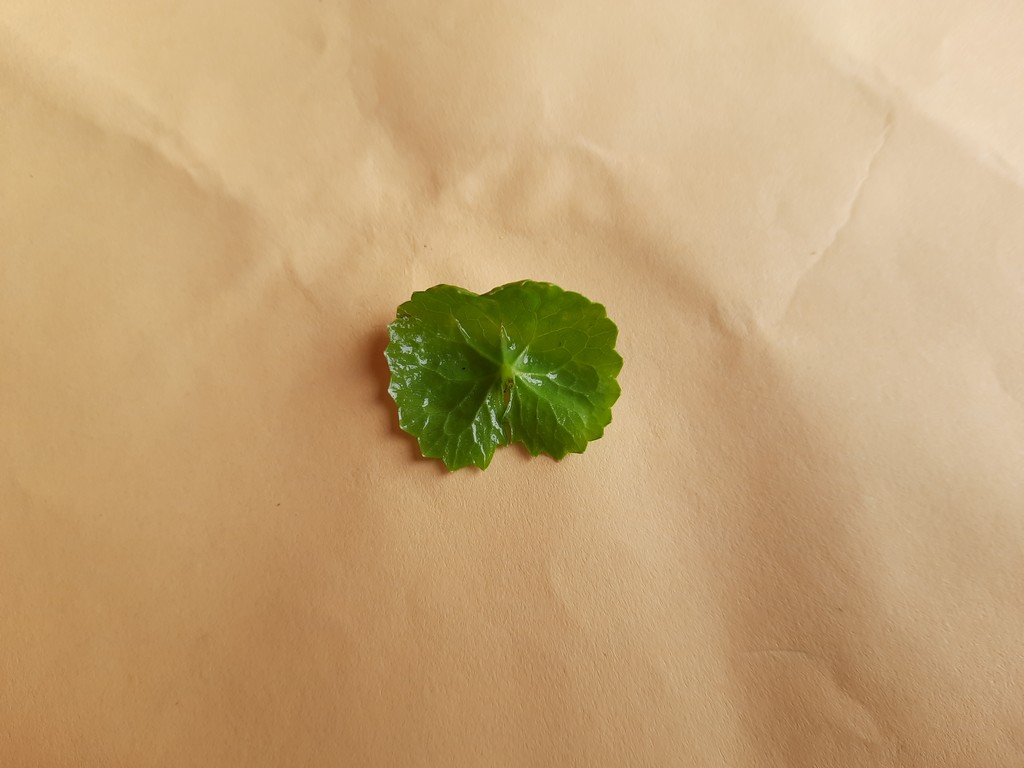
Label: Healthy